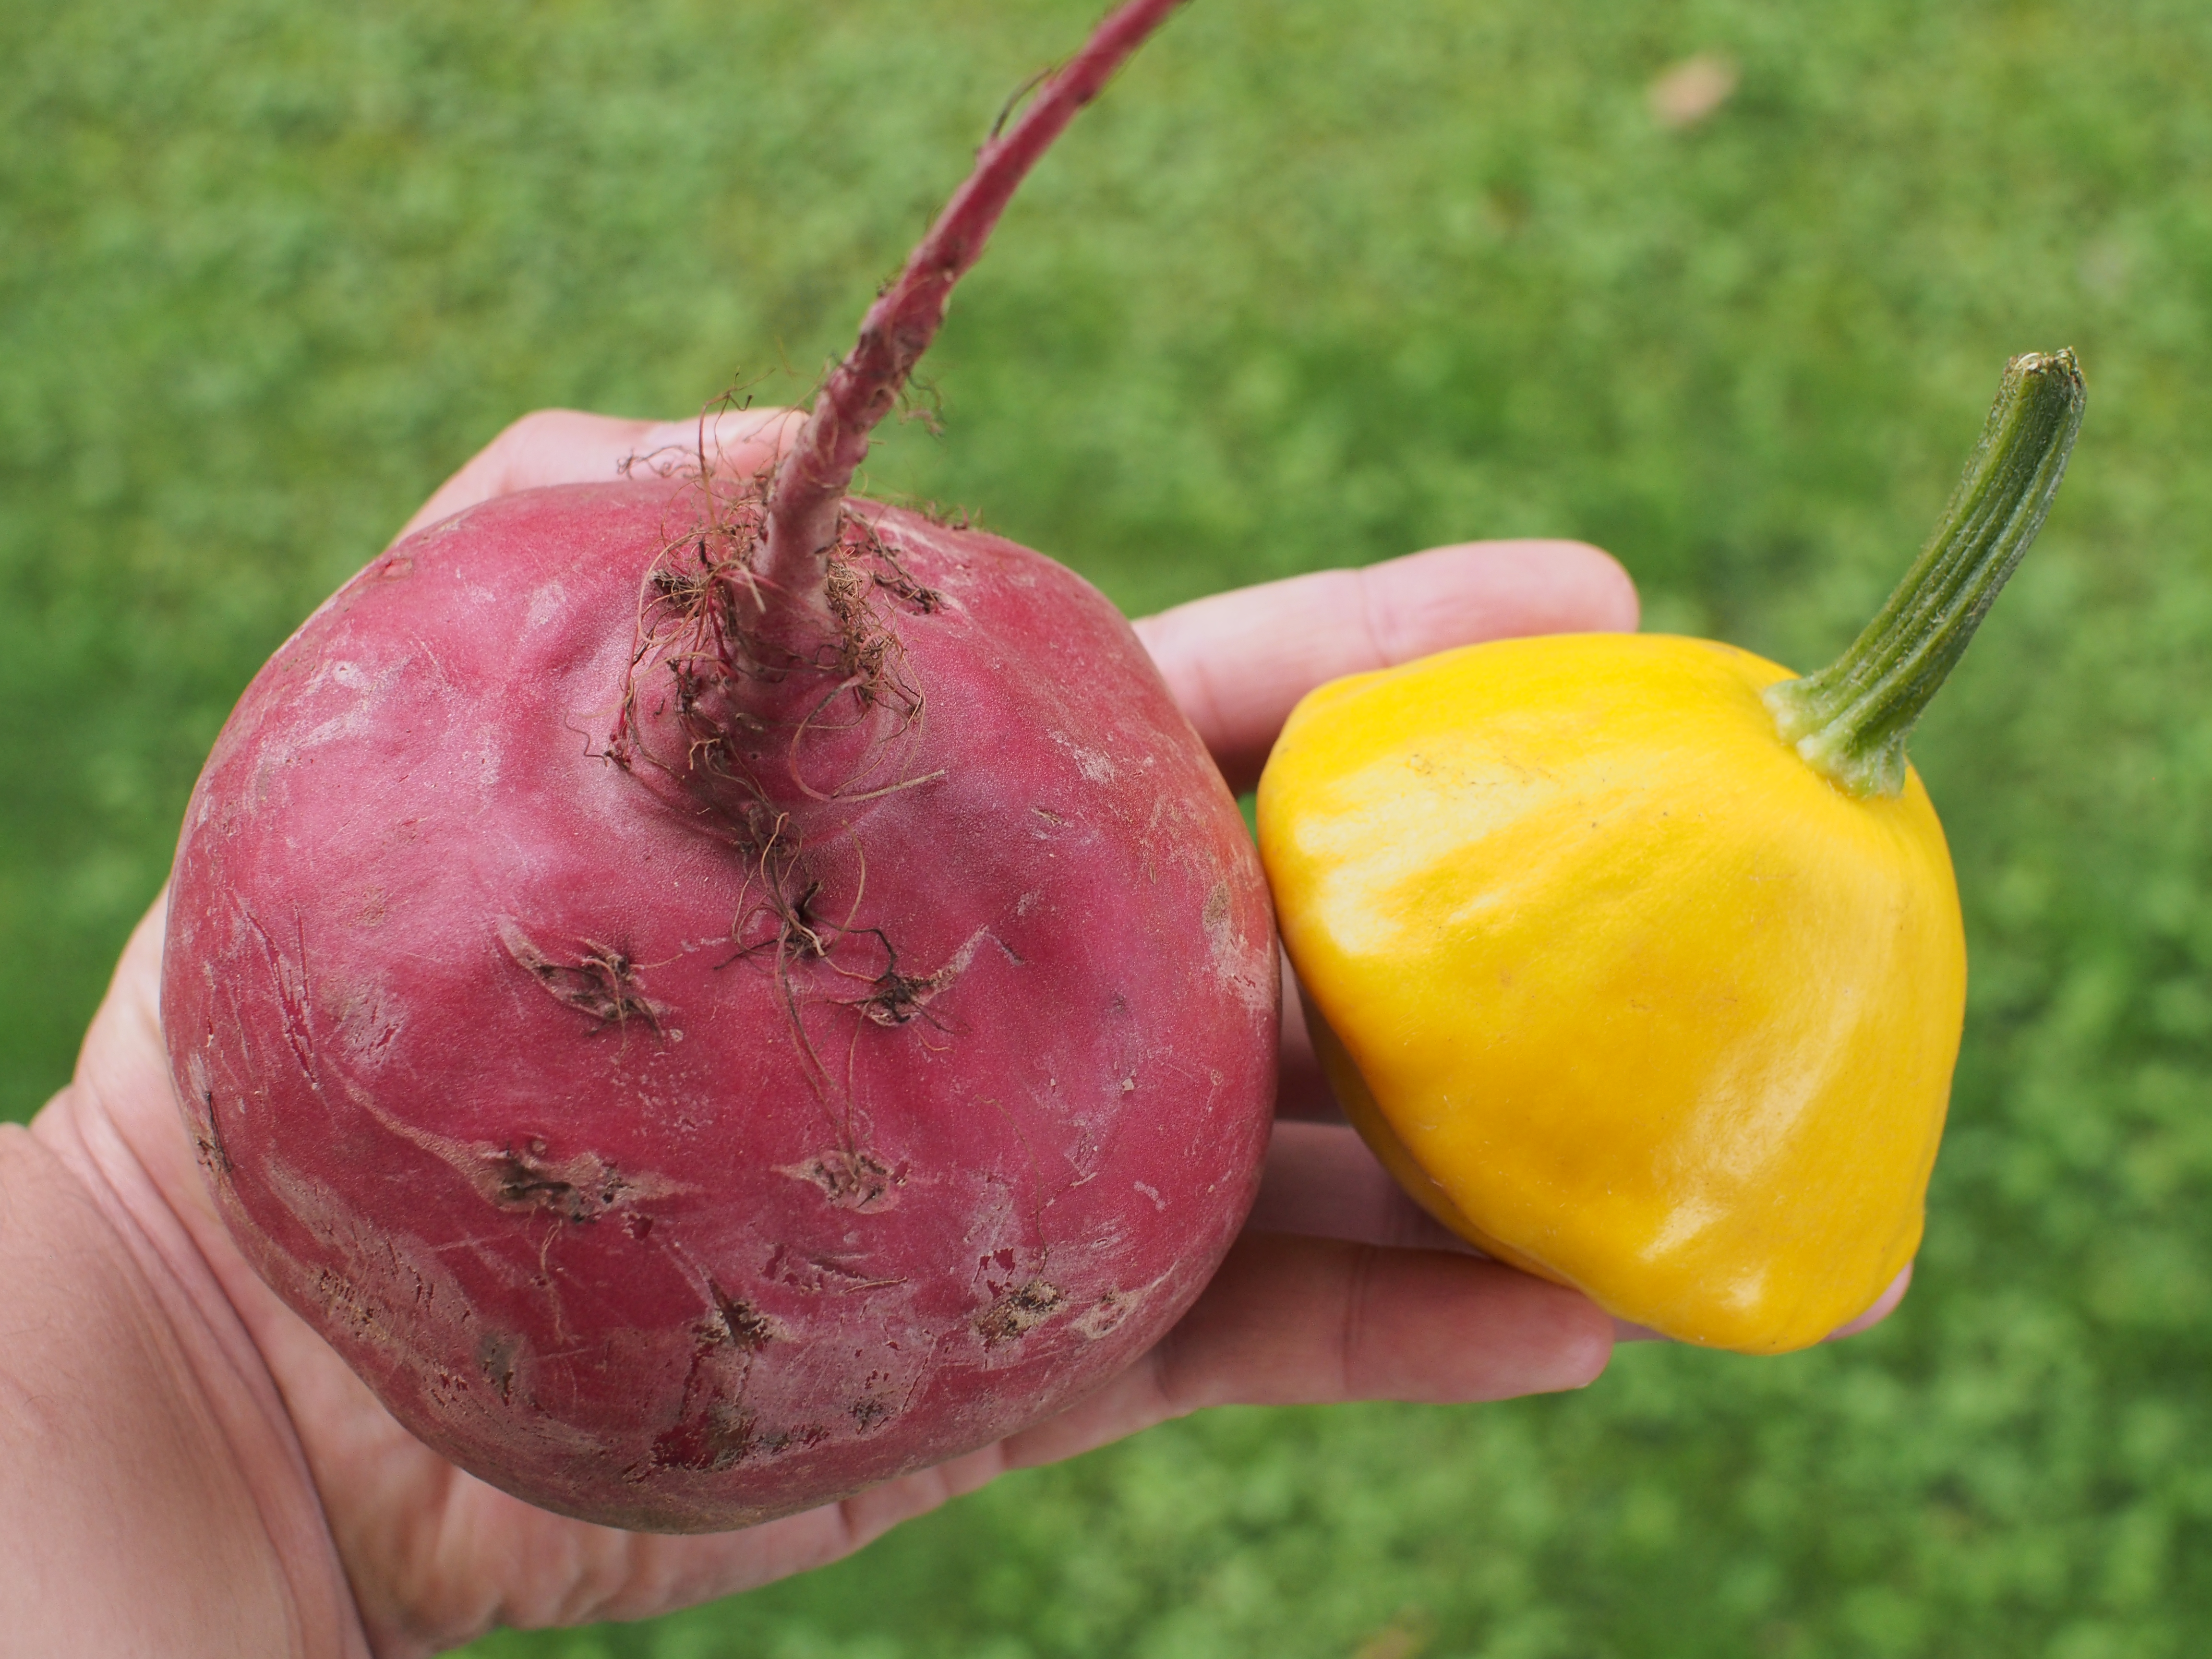
plant, fruit, flower, food, produce, vegetable, fresh, squash, peppers, veggies, flowering plant, verduras, beet, pattypansquash, bigveggies, land plant, bell peppers and chili peppers, habanero chili